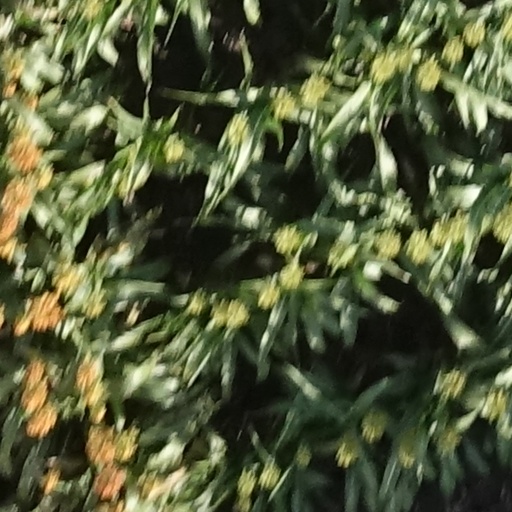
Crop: sorghum